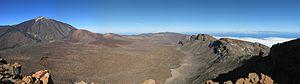
La caldeira de las Cañadas est une caldeira d'Espagne située dans les îles Canaries, sur l'île de Tenerife. De forme elliptique, elle est entièrement incluse dans le parc national du Teide. Le Teide se trouve sur son rebord nord qu'il recouvre entièrement. La caldeira s'est formée au Pléistocène par l'effondrement du Cañadas, un ancien volcan. Le nom las Cañadas réfère à un terrain plat entre des escarpements à travers lequel le bétail peut facilement passer lors de la transhumance, reflétant l'importance de la caldeira comme terrain de pâture dans l'histoire.